Devotion (2022 film)

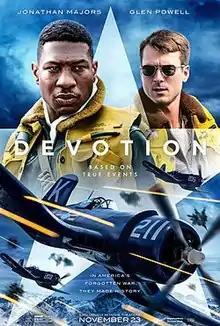
Theatrical release poster

Devotion is a 2022 American biographical war film based on the 2015 book "Devotion: An Epic Story of Heroism, Friendship, and Sacrifice" by Adam Makos, which tells of the comradeship between naval officers Jesse L. Brown and Tom Hudner during the Korean War. It is directed by J. D. Dillard and written by Jake Crane and Jonathan Stewart. The film stars Jonathan Majors as Brown and Glen Powell as Hudner, along with Christina Jackson, Daren Kagasoff, Joe Jonas, Nick Hargrove, Spencer Neville, and Thomas Sadoski in supporting roles.